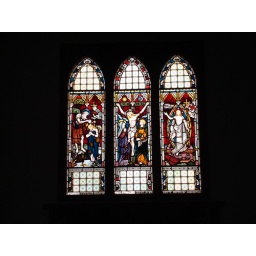
Stain glass windows in a really old church